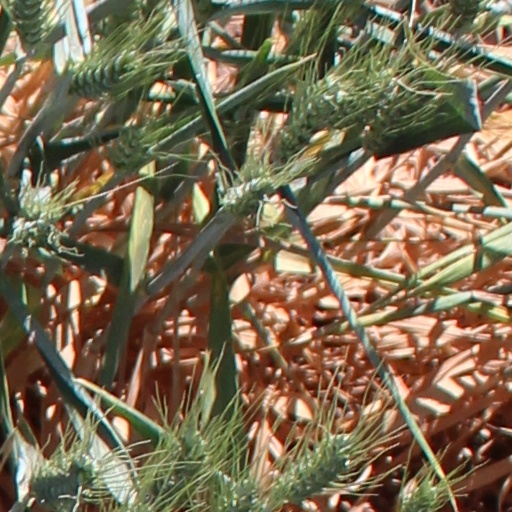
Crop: wheat